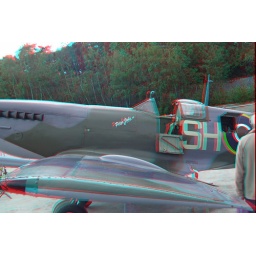
Spitfire Shoreham aircraft museum @ ruxley manor in anaglyph 3D stereo red cyan glasses to view